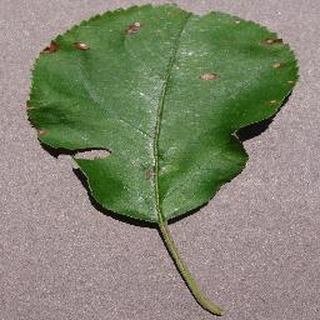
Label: apple_black_rot